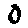
Label: 0